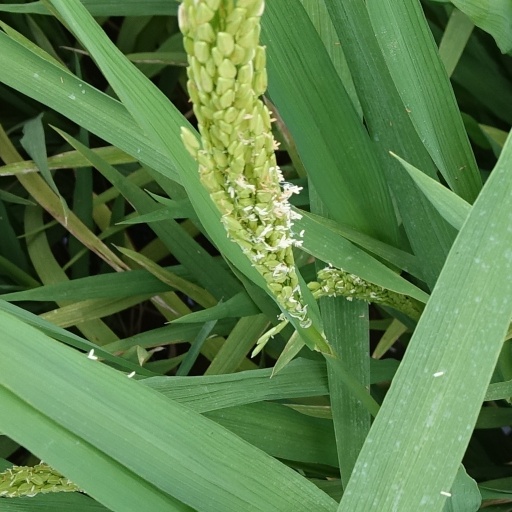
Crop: rice